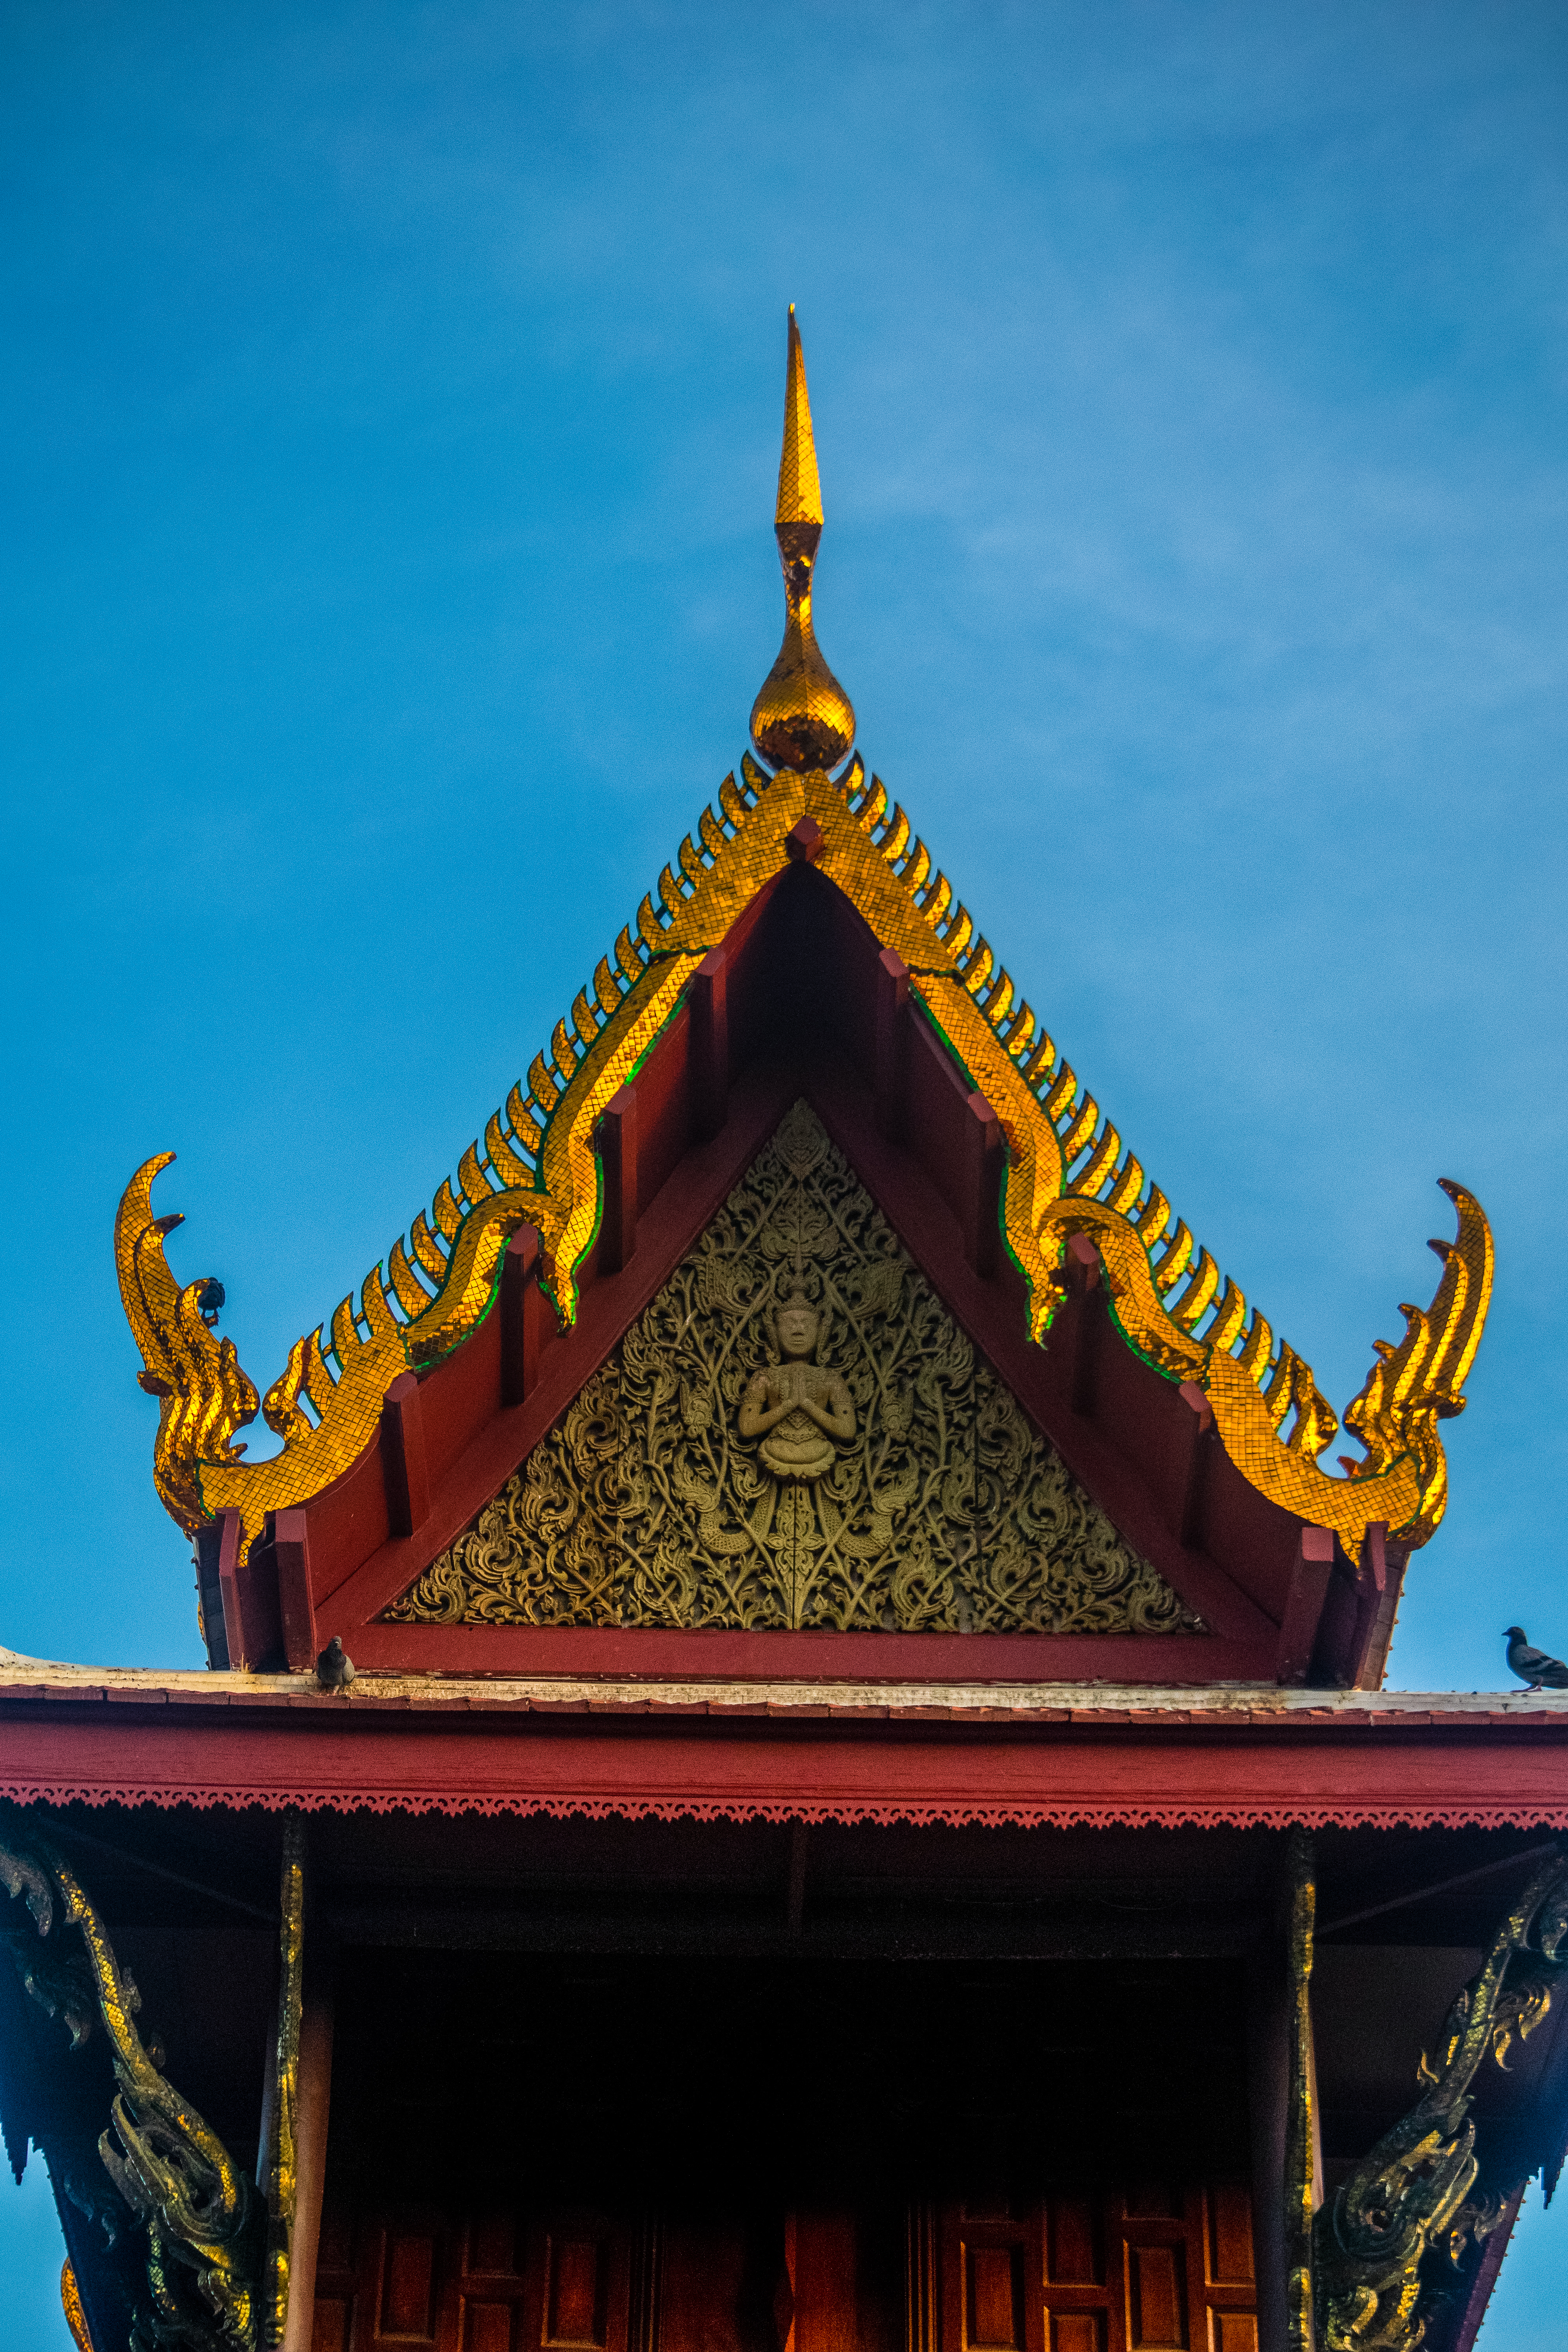
thai, temple, chinese architecture, roof, sky, blue, architecture, place of worship, japanese architecture, landmark, wat, shrine, historic site, building, pagoda, cloud, facade, monastery, spire, tourism